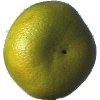
Label: pomelo_sweetie